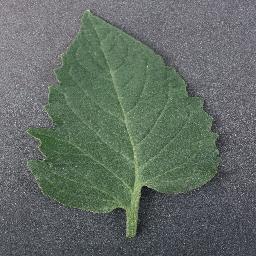
Label: Tomato___healthy